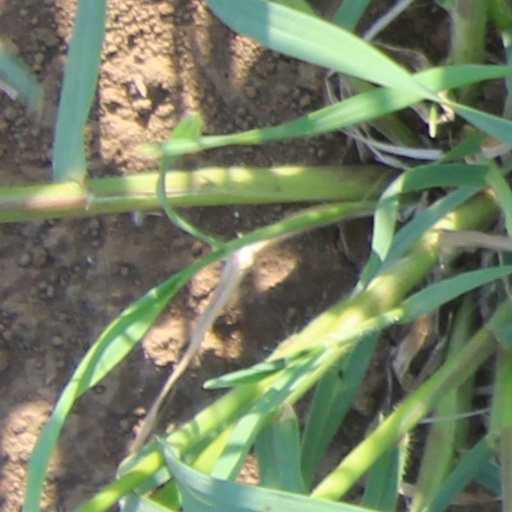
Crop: wheat